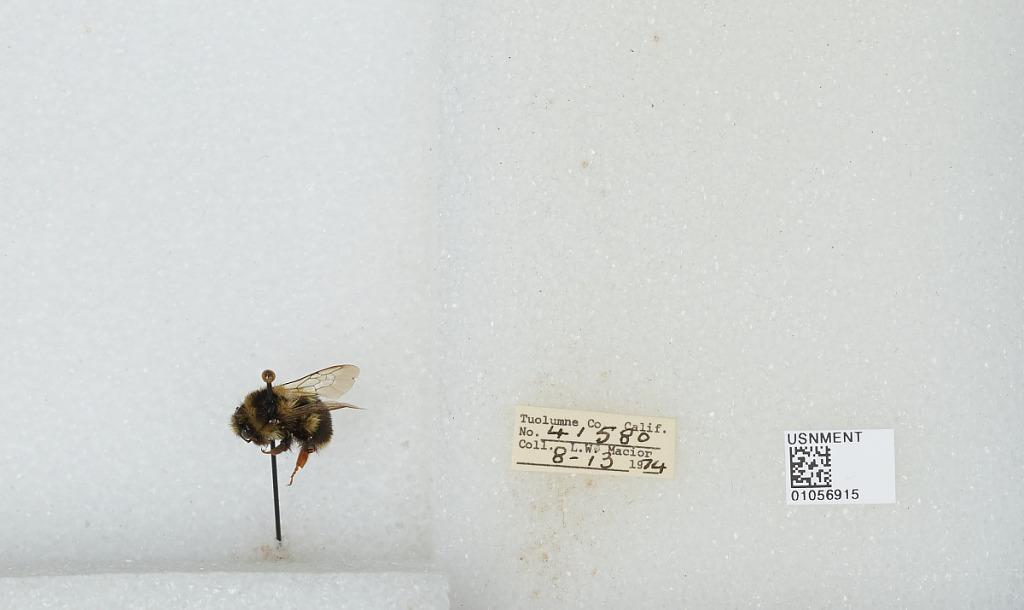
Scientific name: Bombus bifarius nearcticus
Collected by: L. Macior
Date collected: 1974-8-13
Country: United States
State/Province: California
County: Tuolumne
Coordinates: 38.02, -119.93